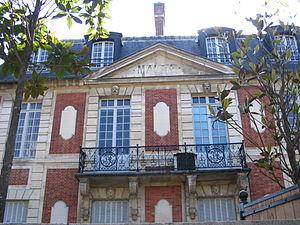
La mairie de Gournay-sur-Marne, Seine-Saint-Denis, France
Le château de Gournay-sur-Marne, situé sur la commune de Gournay-sur-Marne en Seine-Saint-Denis, une quinzaine de kilomètres à l'est de Paris, sur la rive gauche de la Marne, est un château du XVIIᵉ siècle et l'actuel hôtel de ville de la commune.